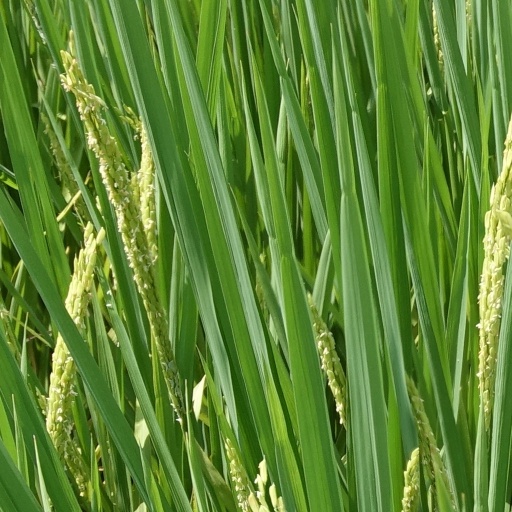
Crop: rice